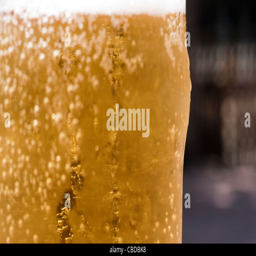
detail of an ice cold glass of beer with condensation running down the side